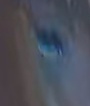
Face region: eyes (orbital_tightening_and_eye_area)
Pain indicator: not_present